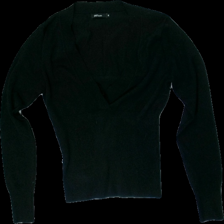
View: front
Type: Sweater
Category: Ladies
Brand: Not in the list
Brand text on label: Spot Basic
Colors: Black
Material: 83% viscose, 17% polyester
Cut: Regular
Size: M
Season: All
Price range: <50
Recommended usage: Export